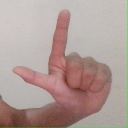
अक्षर: ल